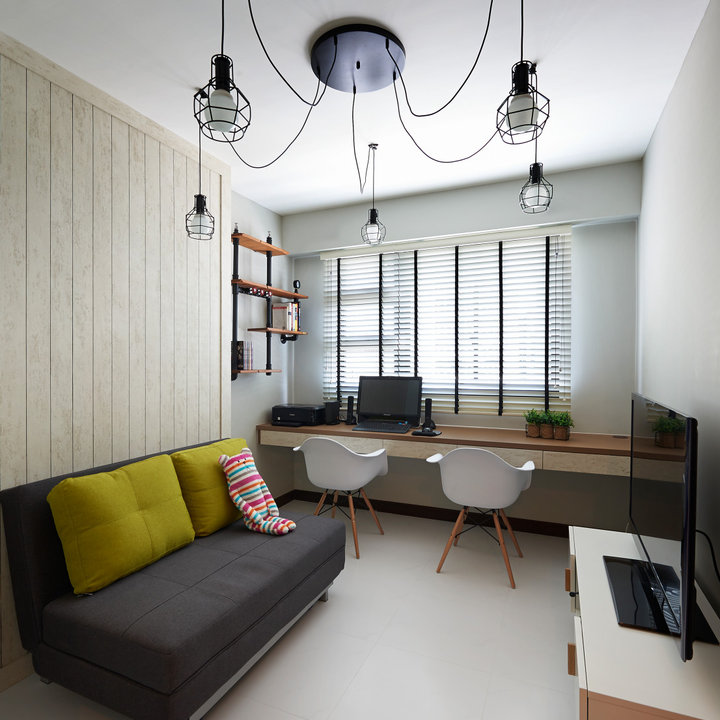
Style: Scandinavian